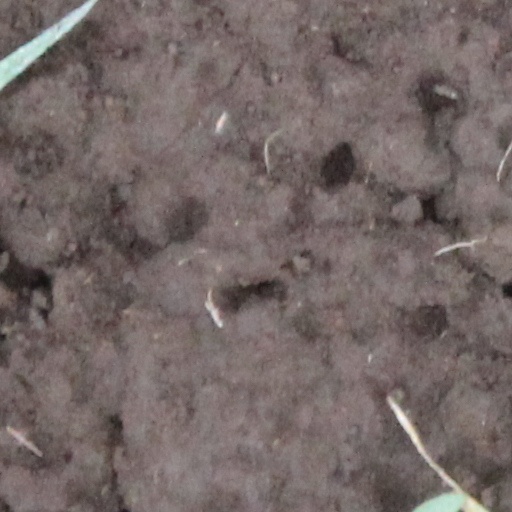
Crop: wheat